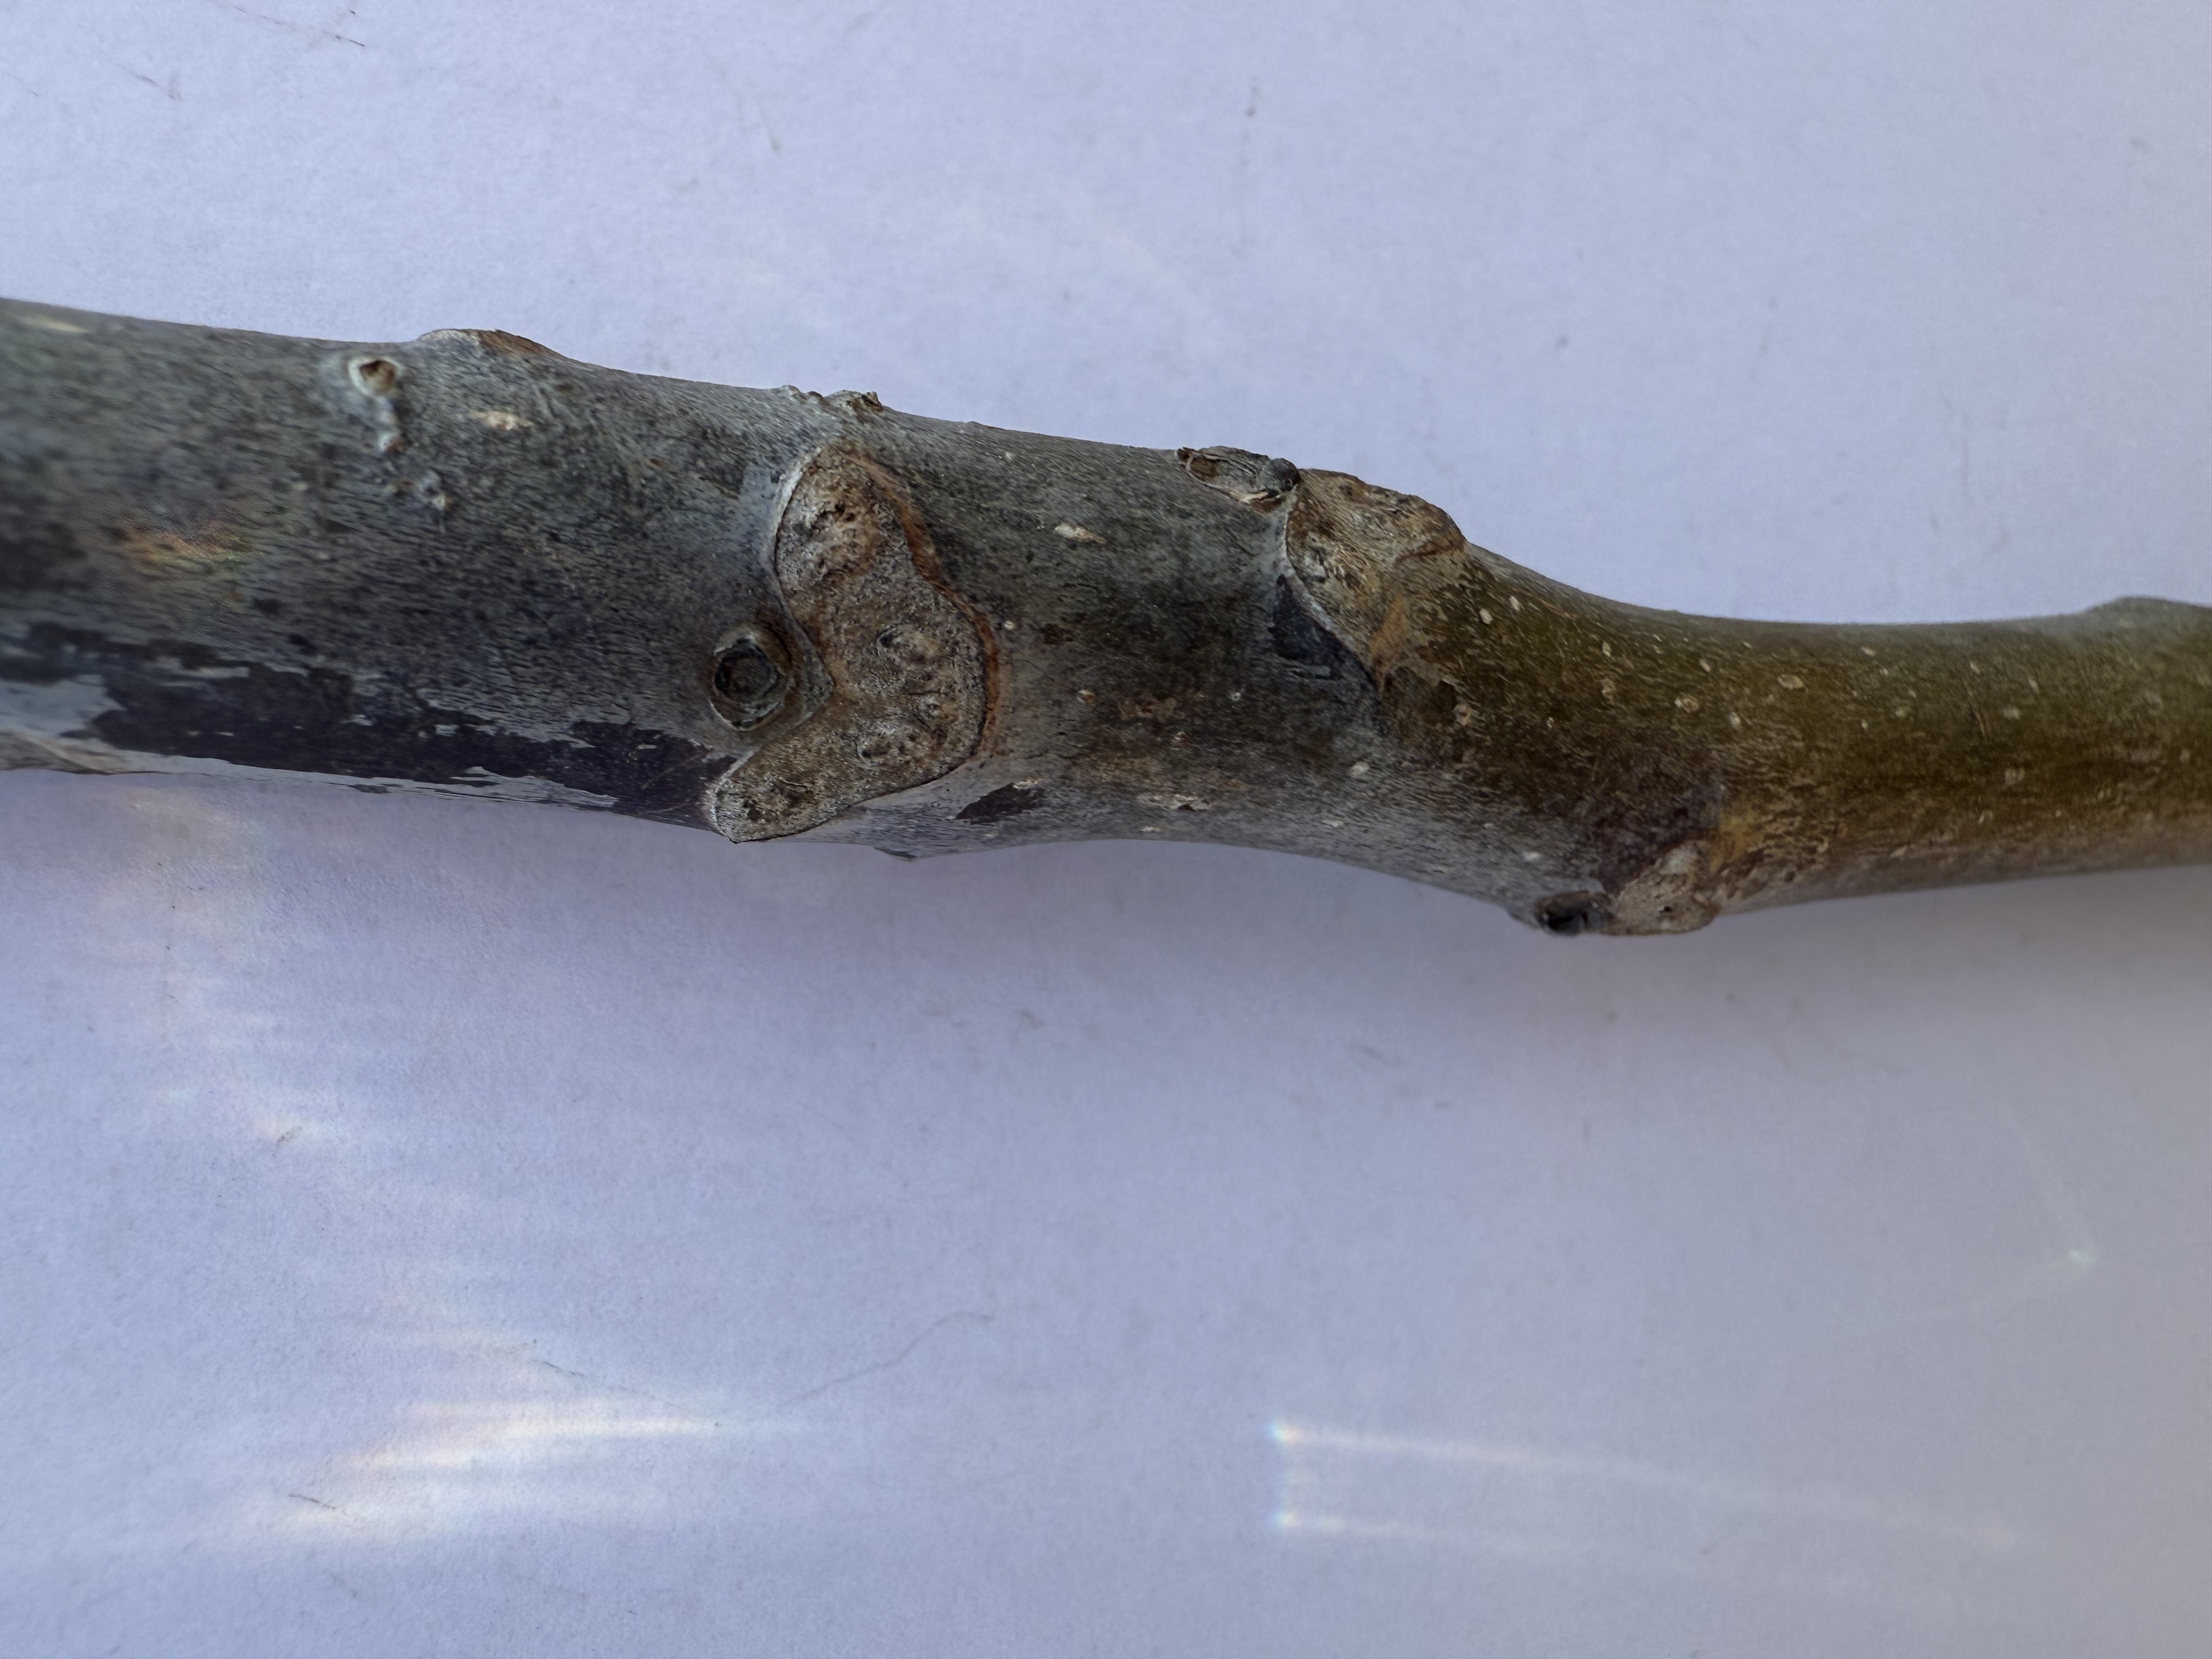
Variety: Bilecik Walnut